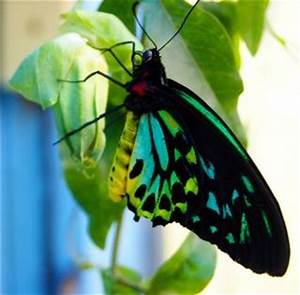
Label: farfalla